Our Twisted Hero (film)

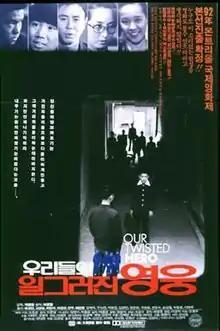
Theatrical poster for "Our Twisted Hero" (1992)

Our Twisted Hero is a 1992 South Korean film directed by Park Jong-won. It was chosen as Best Film at the Chunsa Film Art Awards. It is based on the short novel "Our Twisted Hero" by Yi Munyol.